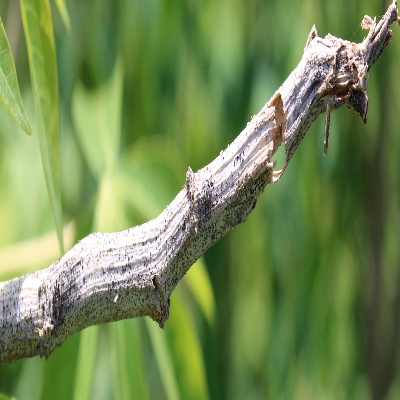
Crop: Cassava
Condition: bacterial blight